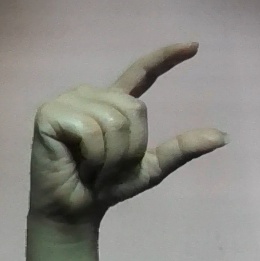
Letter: dal